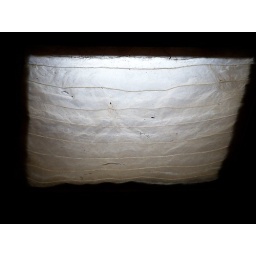
Roof window in underground house covered with seal skin. Alaska Native Heritage Center, Anchorage, AK.